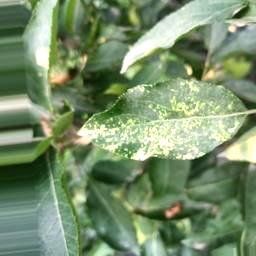
Label: Apple_Mosaic